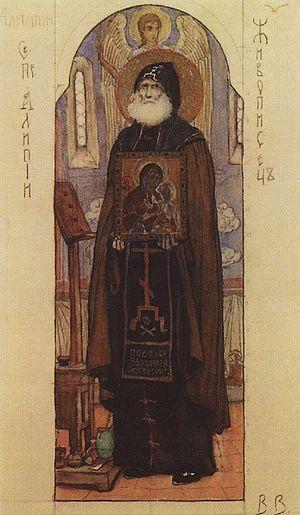
Alipi Petcherski ou Alimpi Petcherski ou Olympe Petcherski est un saint orthodoxe, mosaïste de Kiev, peintre d'icônes et orfèvre de la fin du XIᵉ siècle, élève des maîtres grecs. Dans le calendrier julien il est fêté les jours du 17 août et du 28 septembre. Ses reliques se trouvent à la laure des Grottes de Kiev.